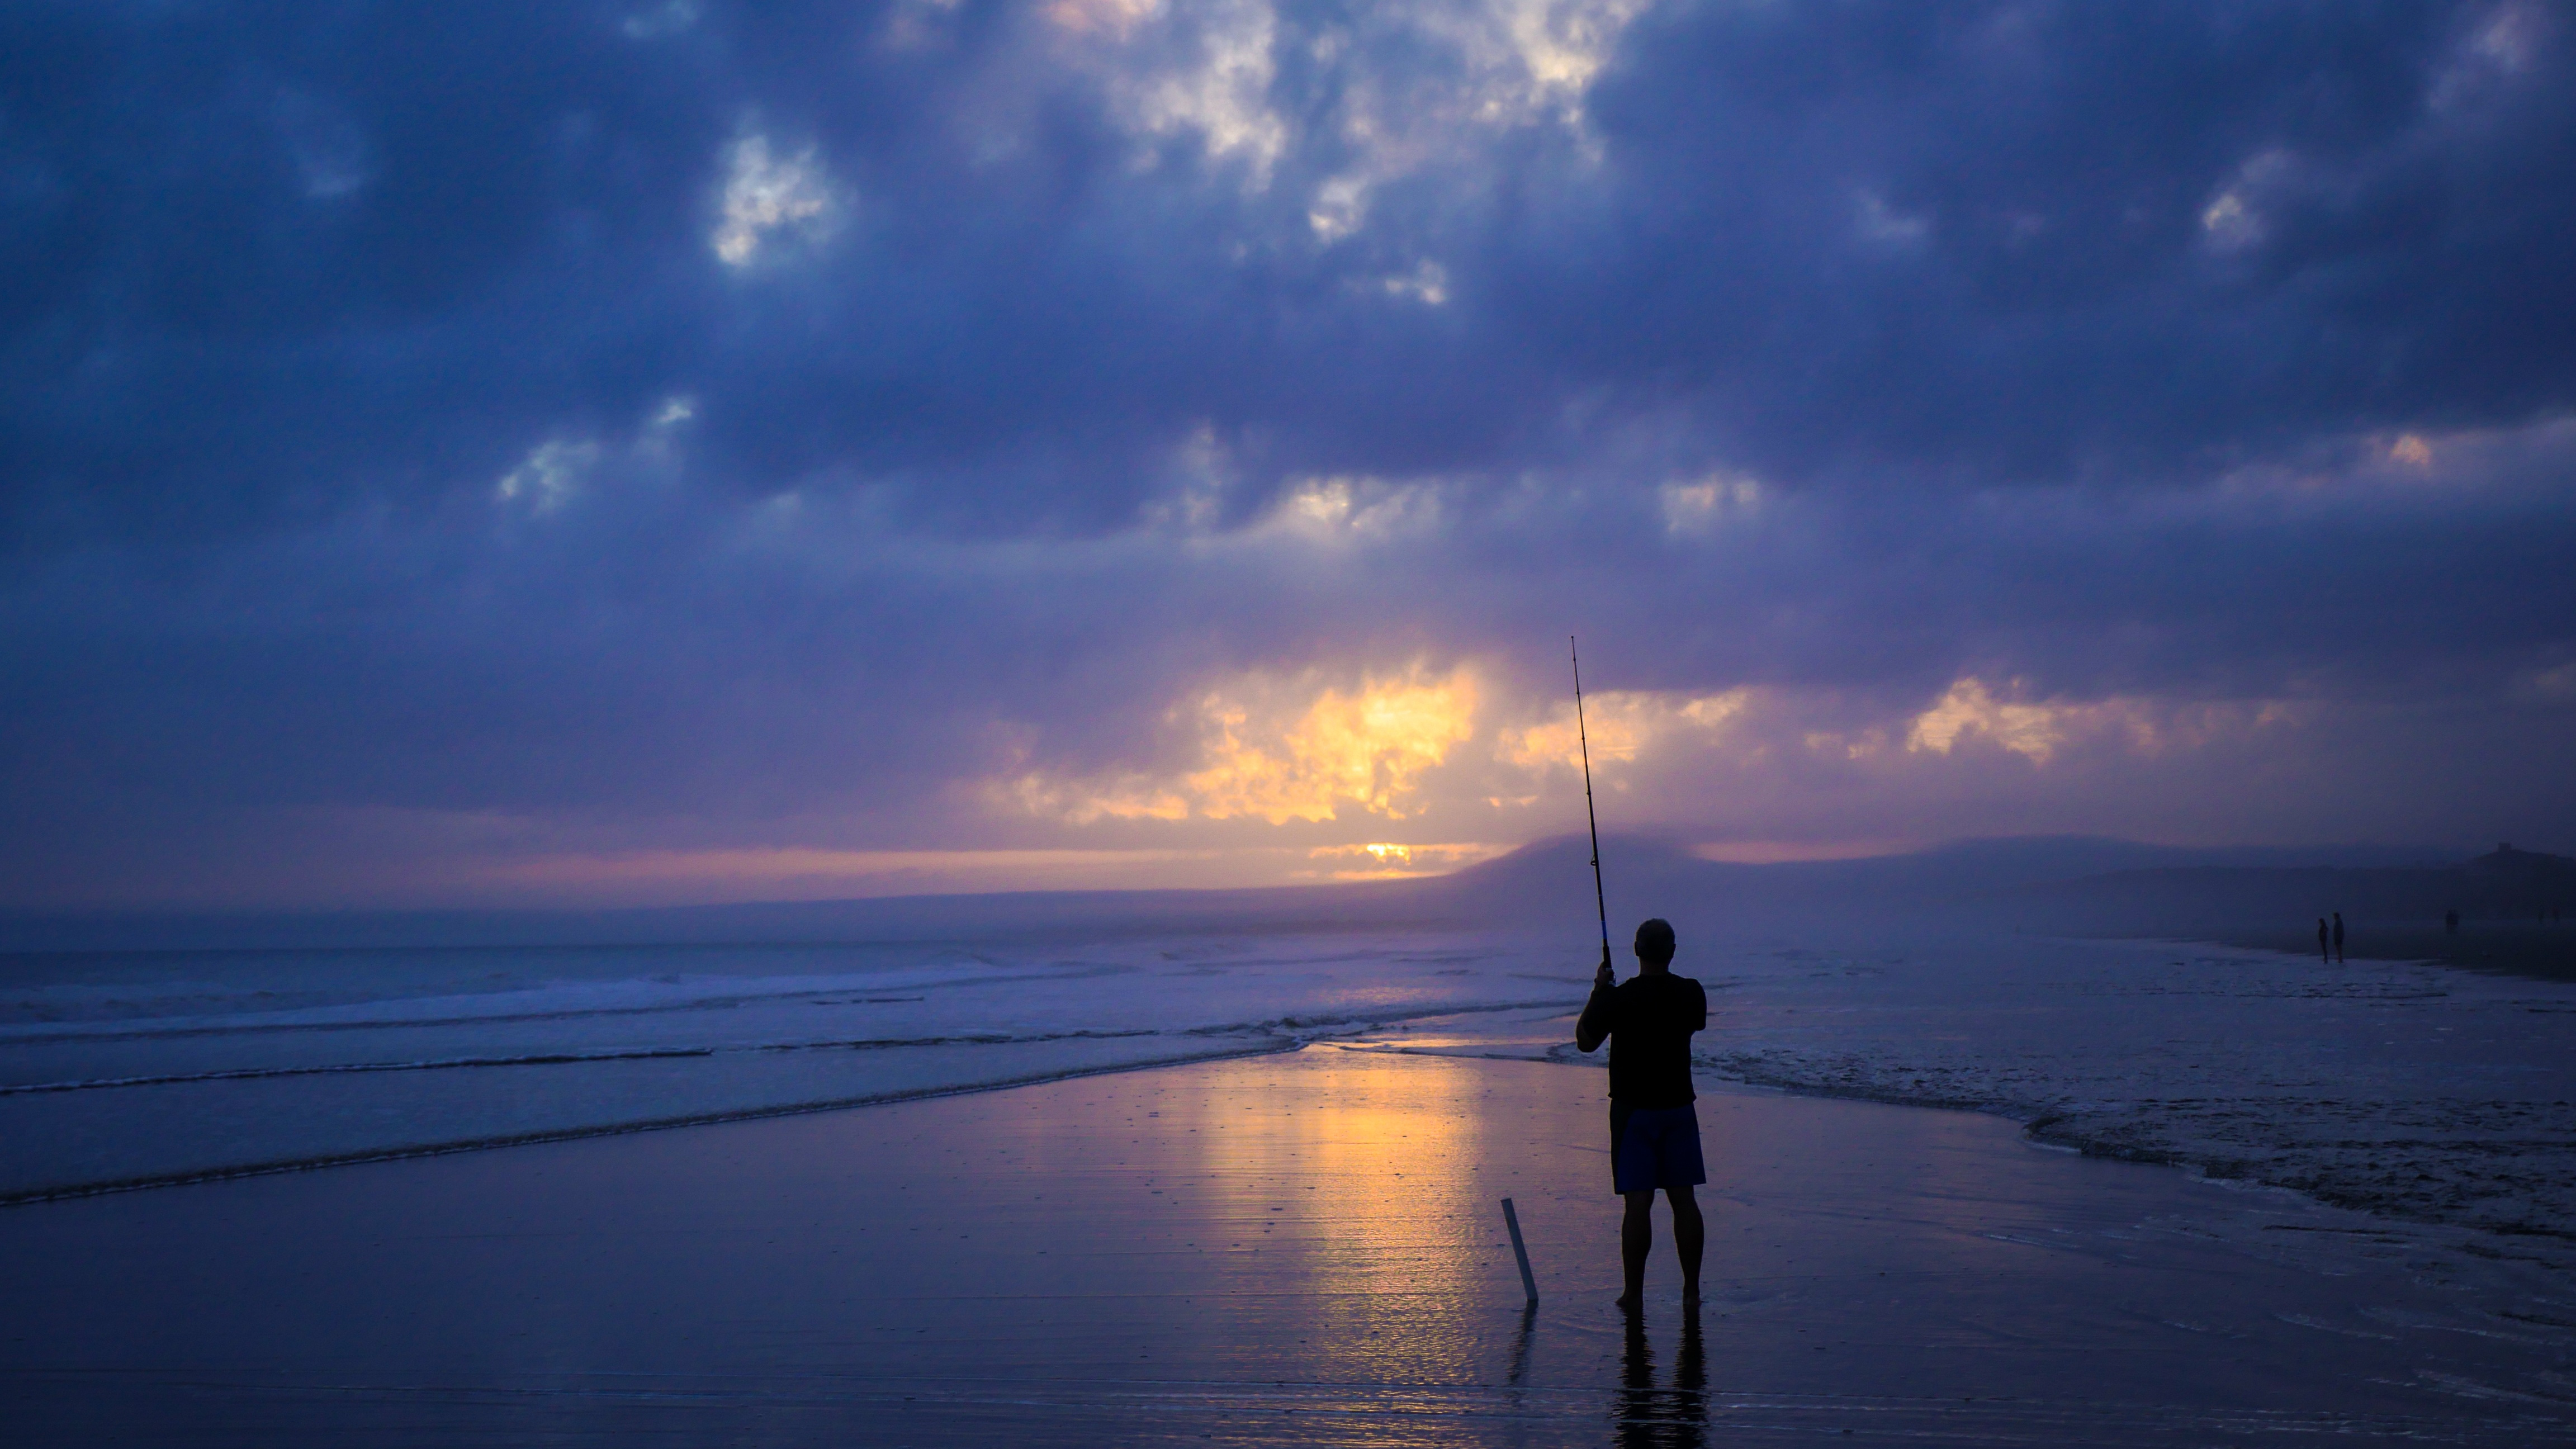
man, beach, landscape, sea, coast, water, nature, ocean, horizon, person, cloud, people, sky, sun, sunrise, sunset, sport, sunlight, morning, shore, wave, dawn, summer, male, recreation, dusk, evening, reflection, fishing, fisherman, fish, leisure, activity, reel, relaxation, fisher, rod, catch, adult, hobby, afterglow